Homer Van Meter

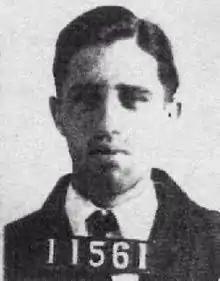
FBI mug shot of Homer Van Meter

Homer Virgil Van Meter (December 3, 1905 – August 23, 1934) was an American criminal and bank robber active in the early 20th century, most notably as a criminal associate of John Dillinger and Baby Face Nelson.